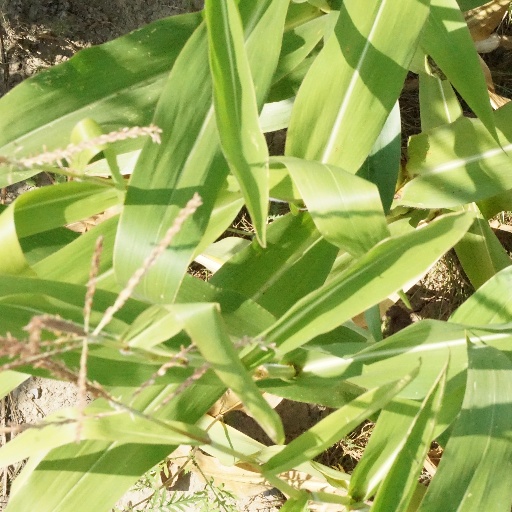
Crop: maize; corn